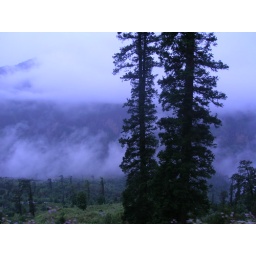
Clouds along the mountains in a blue hued photo